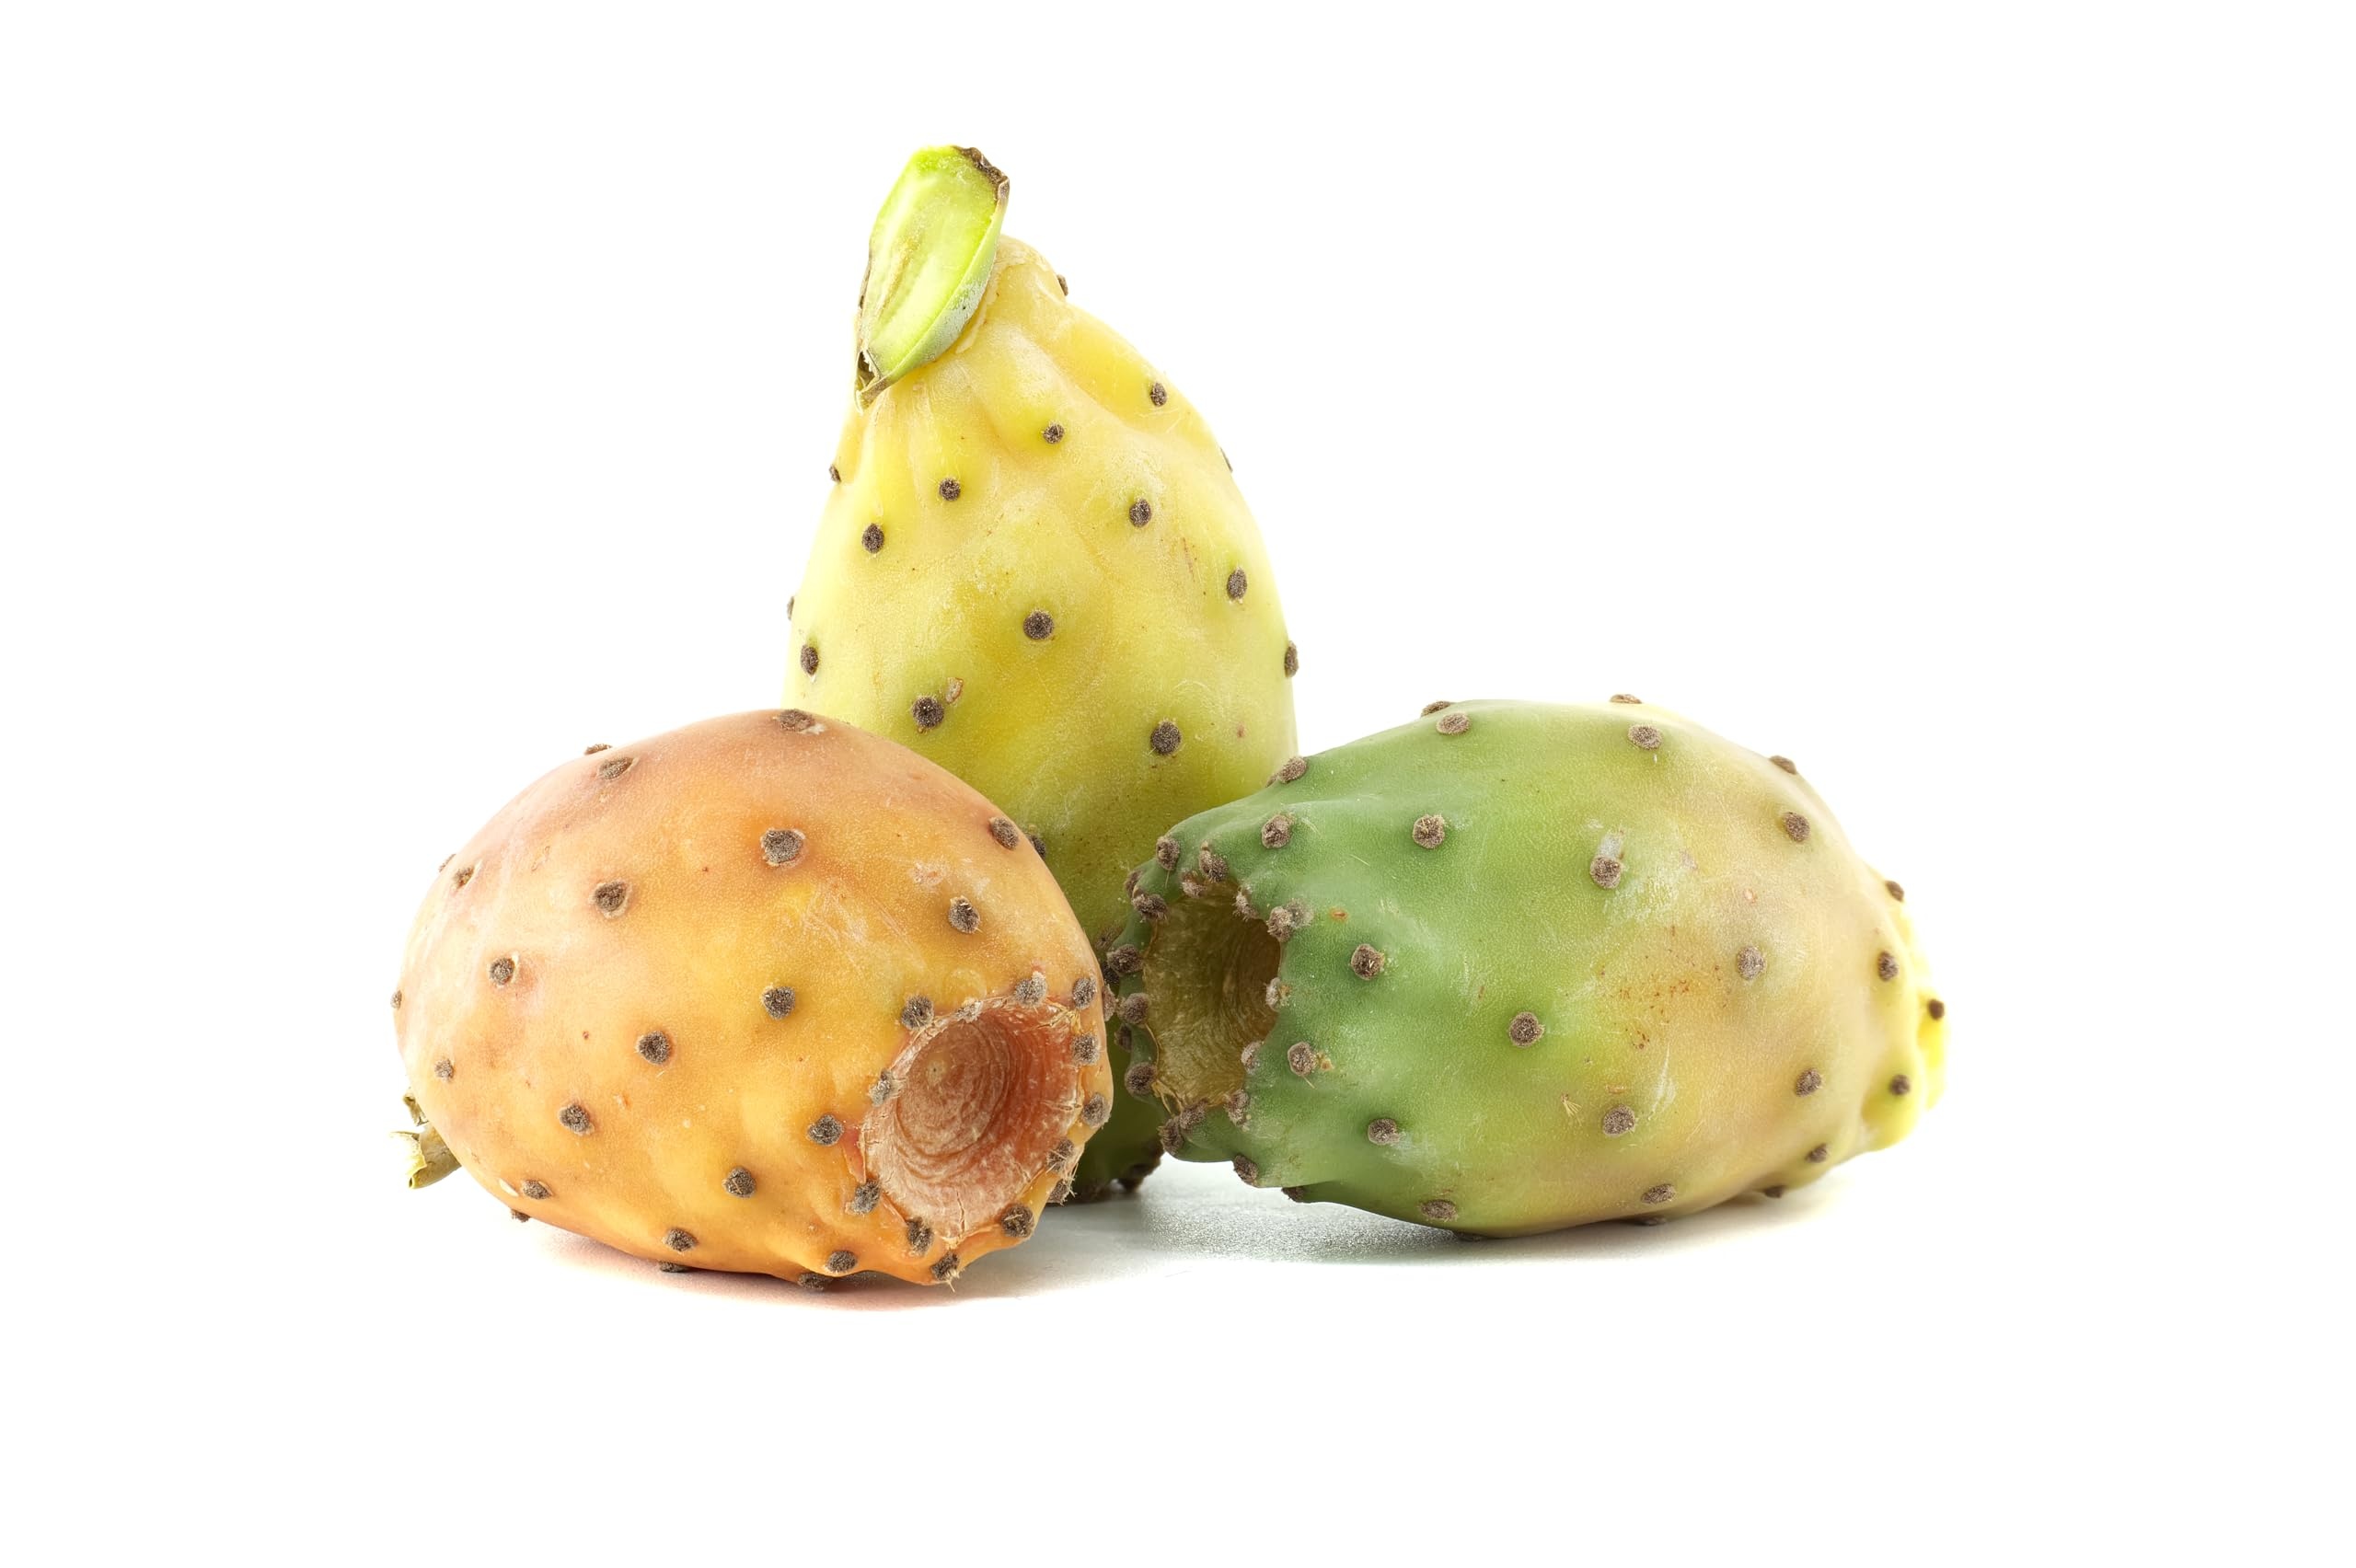
Fresh Cactus Pears By Rawjoy
Cactus Pears, Also Known As Prickly Pears, Are A Unique And Delicious Fruit With A Striking Appearance. These Oval-Shaped Fruits Come In Shades Of Yellow, Orange, And Green, Adorned With Clusters Of Small, Edible Seeds. Their Vibrant Hues And Spiny Exterior Give Them An Exotic Allure. Beneath The Tough Skin Lies A Juicy, Sweet Flesh With A Flavor Reminiscent Of A Cross Between Watermelon And Strawberry. Cactus Pears Are Not Only Visually Captivating But Also Packed With Essential Nutrients Like Vitamin C, Fiber, And Antioxidants. Enjoy These Refreshing Fruits Fresh Or Incorporate Them Into Smoothies, Salads, Or Desserts For A Burst Of Flavor And Nutrition. With Their Distinctive Taste And Appearance, Cactus Pears Are Sure To Add A Touch Of Adventure To Your Culinary Experiences.
Brand: RawJoy
Category: Food, Beverages & Tobacco > Food Items > Fruits & Vegetables > Fresh & Frozen Fruits > Cactus Pears